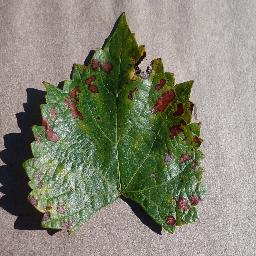
Label: Grape___Esca_(Black_Measles)